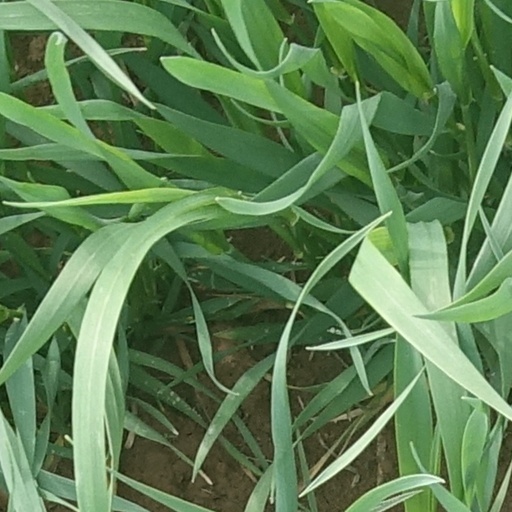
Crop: wheat